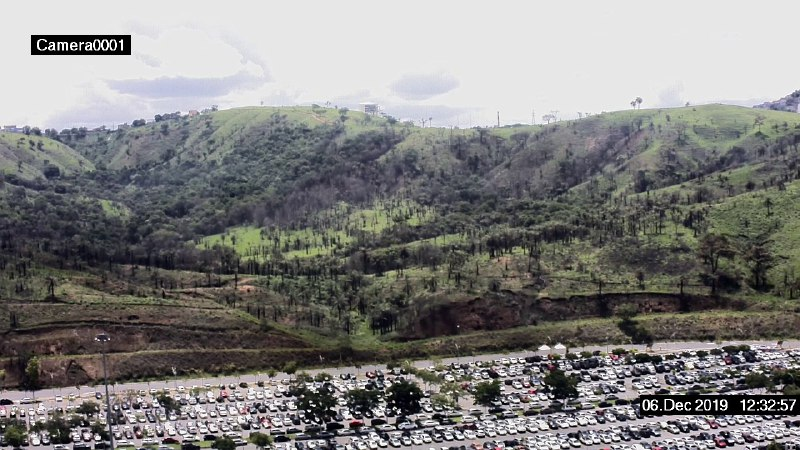
Fire: no
Smoke: no